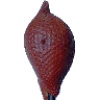
Label: Salak 1